Grease (video game)

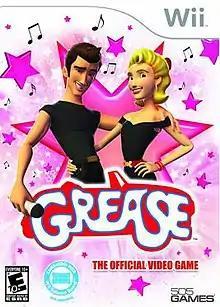

Grease is a 2010 music party video game for the Wii and Nintendo DS video game consoles based on the 1978 film of the same name, itself based on the eponymous 1971 musical. 505 Games published the game along with Paramount Digital Entertainment as a part of a partnership. It was later followed in 2011 by the release of the video game "Grease Dance" for the PlayStation 3 and Xbox 360 Kinect.